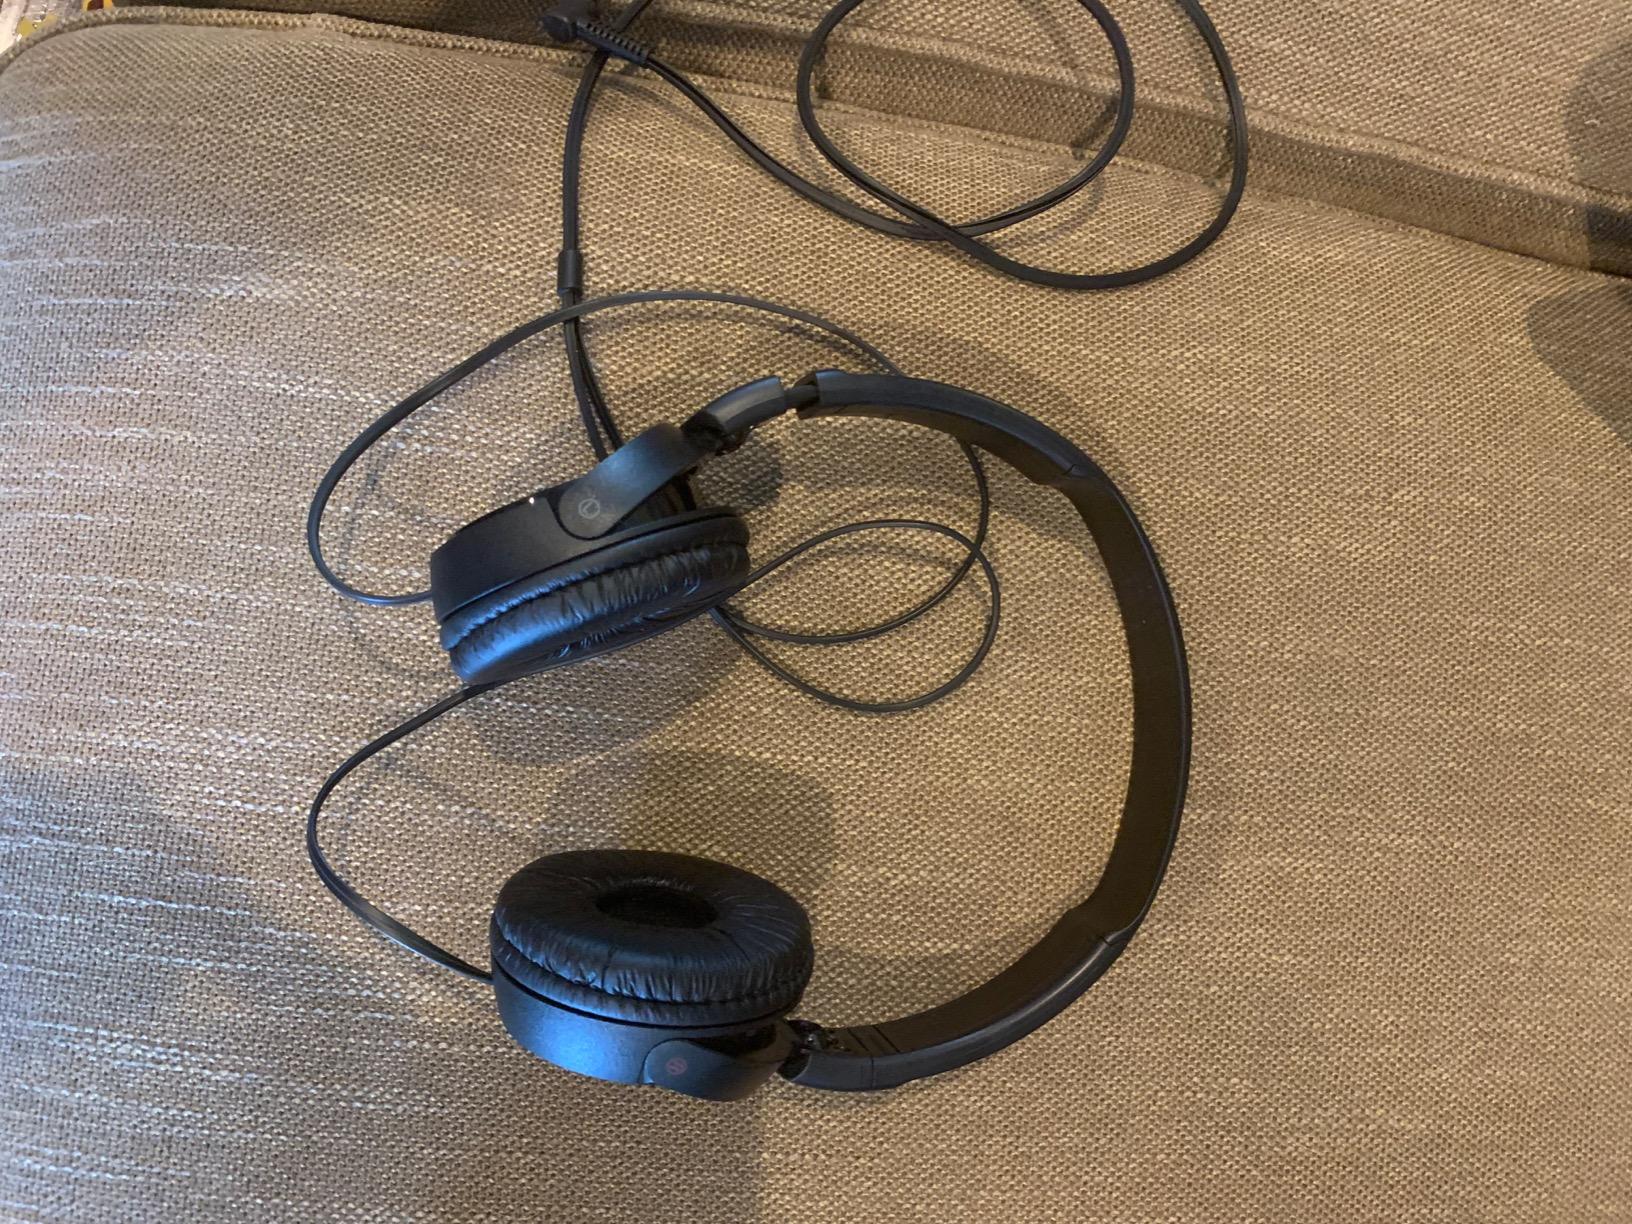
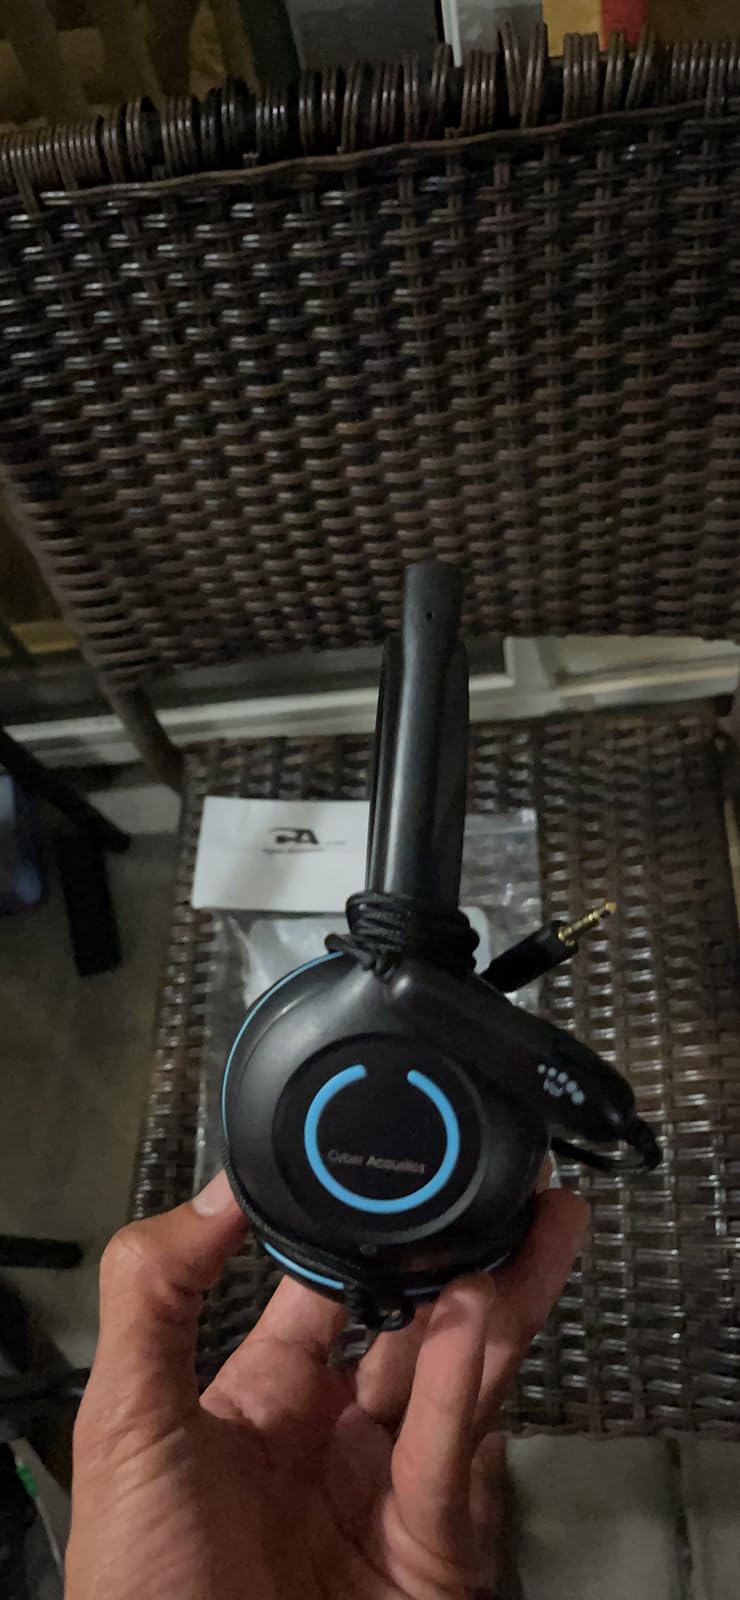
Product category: headphones
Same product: no